Derail

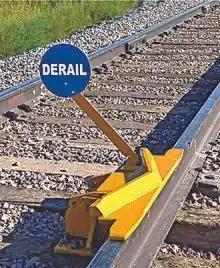
Hinged derail with automatic blue flag

A derail or derailer is a device used to prevent fouling (blocking or compromising) of a rail track (or collision with anything present on the track, such as a person, or a train) by unauthorized movements of trains or unattended rolling stock. The device works by derailing the equipment as it rolls over or through it.